Karl Urban

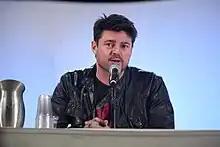
Urban at Phoenix Comicon in May 2015

In 2013, Urban starred as Detective John Kennex in "Almost Human", a TV series created by J. H. Wyman. The series was set 35 years into the future when cops in the L.A.P.D. are paired up with lifelike androids. Urban played a detective who has a dislike for robots but ends up being teamed up with one with emotional feelings. Urban next appeared in the ensemble thriller "The Loft", a remake of the Belgian film of the same name. It was filmed in New Orleans and Belgium by the director of the 2008 original, Erik Van Looy. In January 2015, Urban replaced Michael C. Hall as the main antagonist in the 2016 remake of "Pete's Dragon". In 2017, he played Skurge in "". Also in 2017, Urban played a psychotic cop in the action thriller "Acts of Vengeance" opposite Antonio Banderas and Robert Forster. Urban had a cameo as a stormtrooper in "" in 2019. He voiced the lead role in "The Sea Beast" in 2022.